Ståle Solbakken

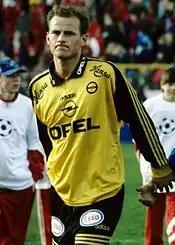
Solbakken playing for Lillestrøm in 1996

In 1994, he transferred to their Premier League rivals Lillestrøm where he finished as runner-up in the league during his first season. Although the club finished in fourth during the following campaign, Solbakken's performances saw him win the Kniksen award as the Norwegian Midfielder of the Season.